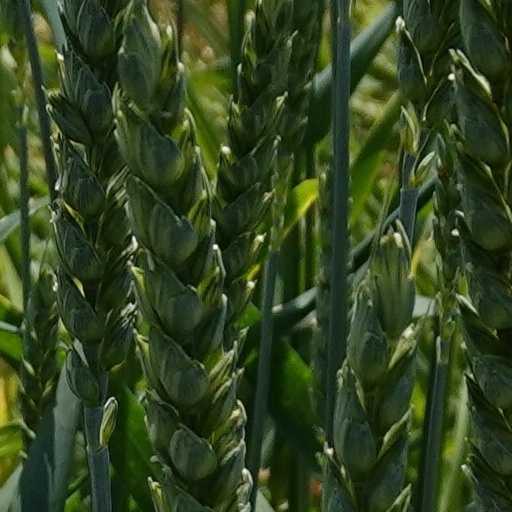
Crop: wheat